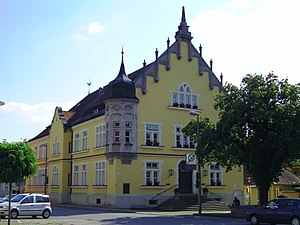
Bogen (Tyskland)
Rådhuset i Bogen
Bogen er en by Landkreis Straubing-Bogen i Niederbayern i den tyske delstat Bayern..